Bordeira

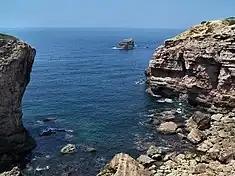
The ocean escarpment in the region of Pontal, along the coast of the civil parish of Bordeira

The civil parish is located along the western coast of Portugal, in the southern limit of the municipality of Sabroa, bordered in the north by the civil parish of Aljezur, east by the parish of Bensafrim and south-east by the parish of Barão de São João (both in the municipality of Lagos and south by the parish of Vila do Bispo (in the municipality of the same name).